Artisanal mining

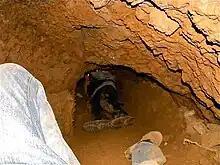
Interior of an artisanal mine near Low's Creek, Mpumalanga Province, South Africa. The human figures, exploring this mine, show the scale of tunnels driven entirely with hand tools ( hammer and hand-forged scrap-steel chisel).

ASM is an important socio-economic sector for the rural poor in many developing nations, many of whom have few other options for supporting their families. Over 90% of the world's mining workforce are engaged in ASM, with an estimated 40.5 million people directly engaged in ASM, from over 80 countries in the global south. More than 150 million people indirectly depend on ASM for their livelihood. 70–80% of small-scale miners are informal, and approximately 30% are women, although this ranges in certain countries and commodities from 5% to 80%.